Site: brandenburg
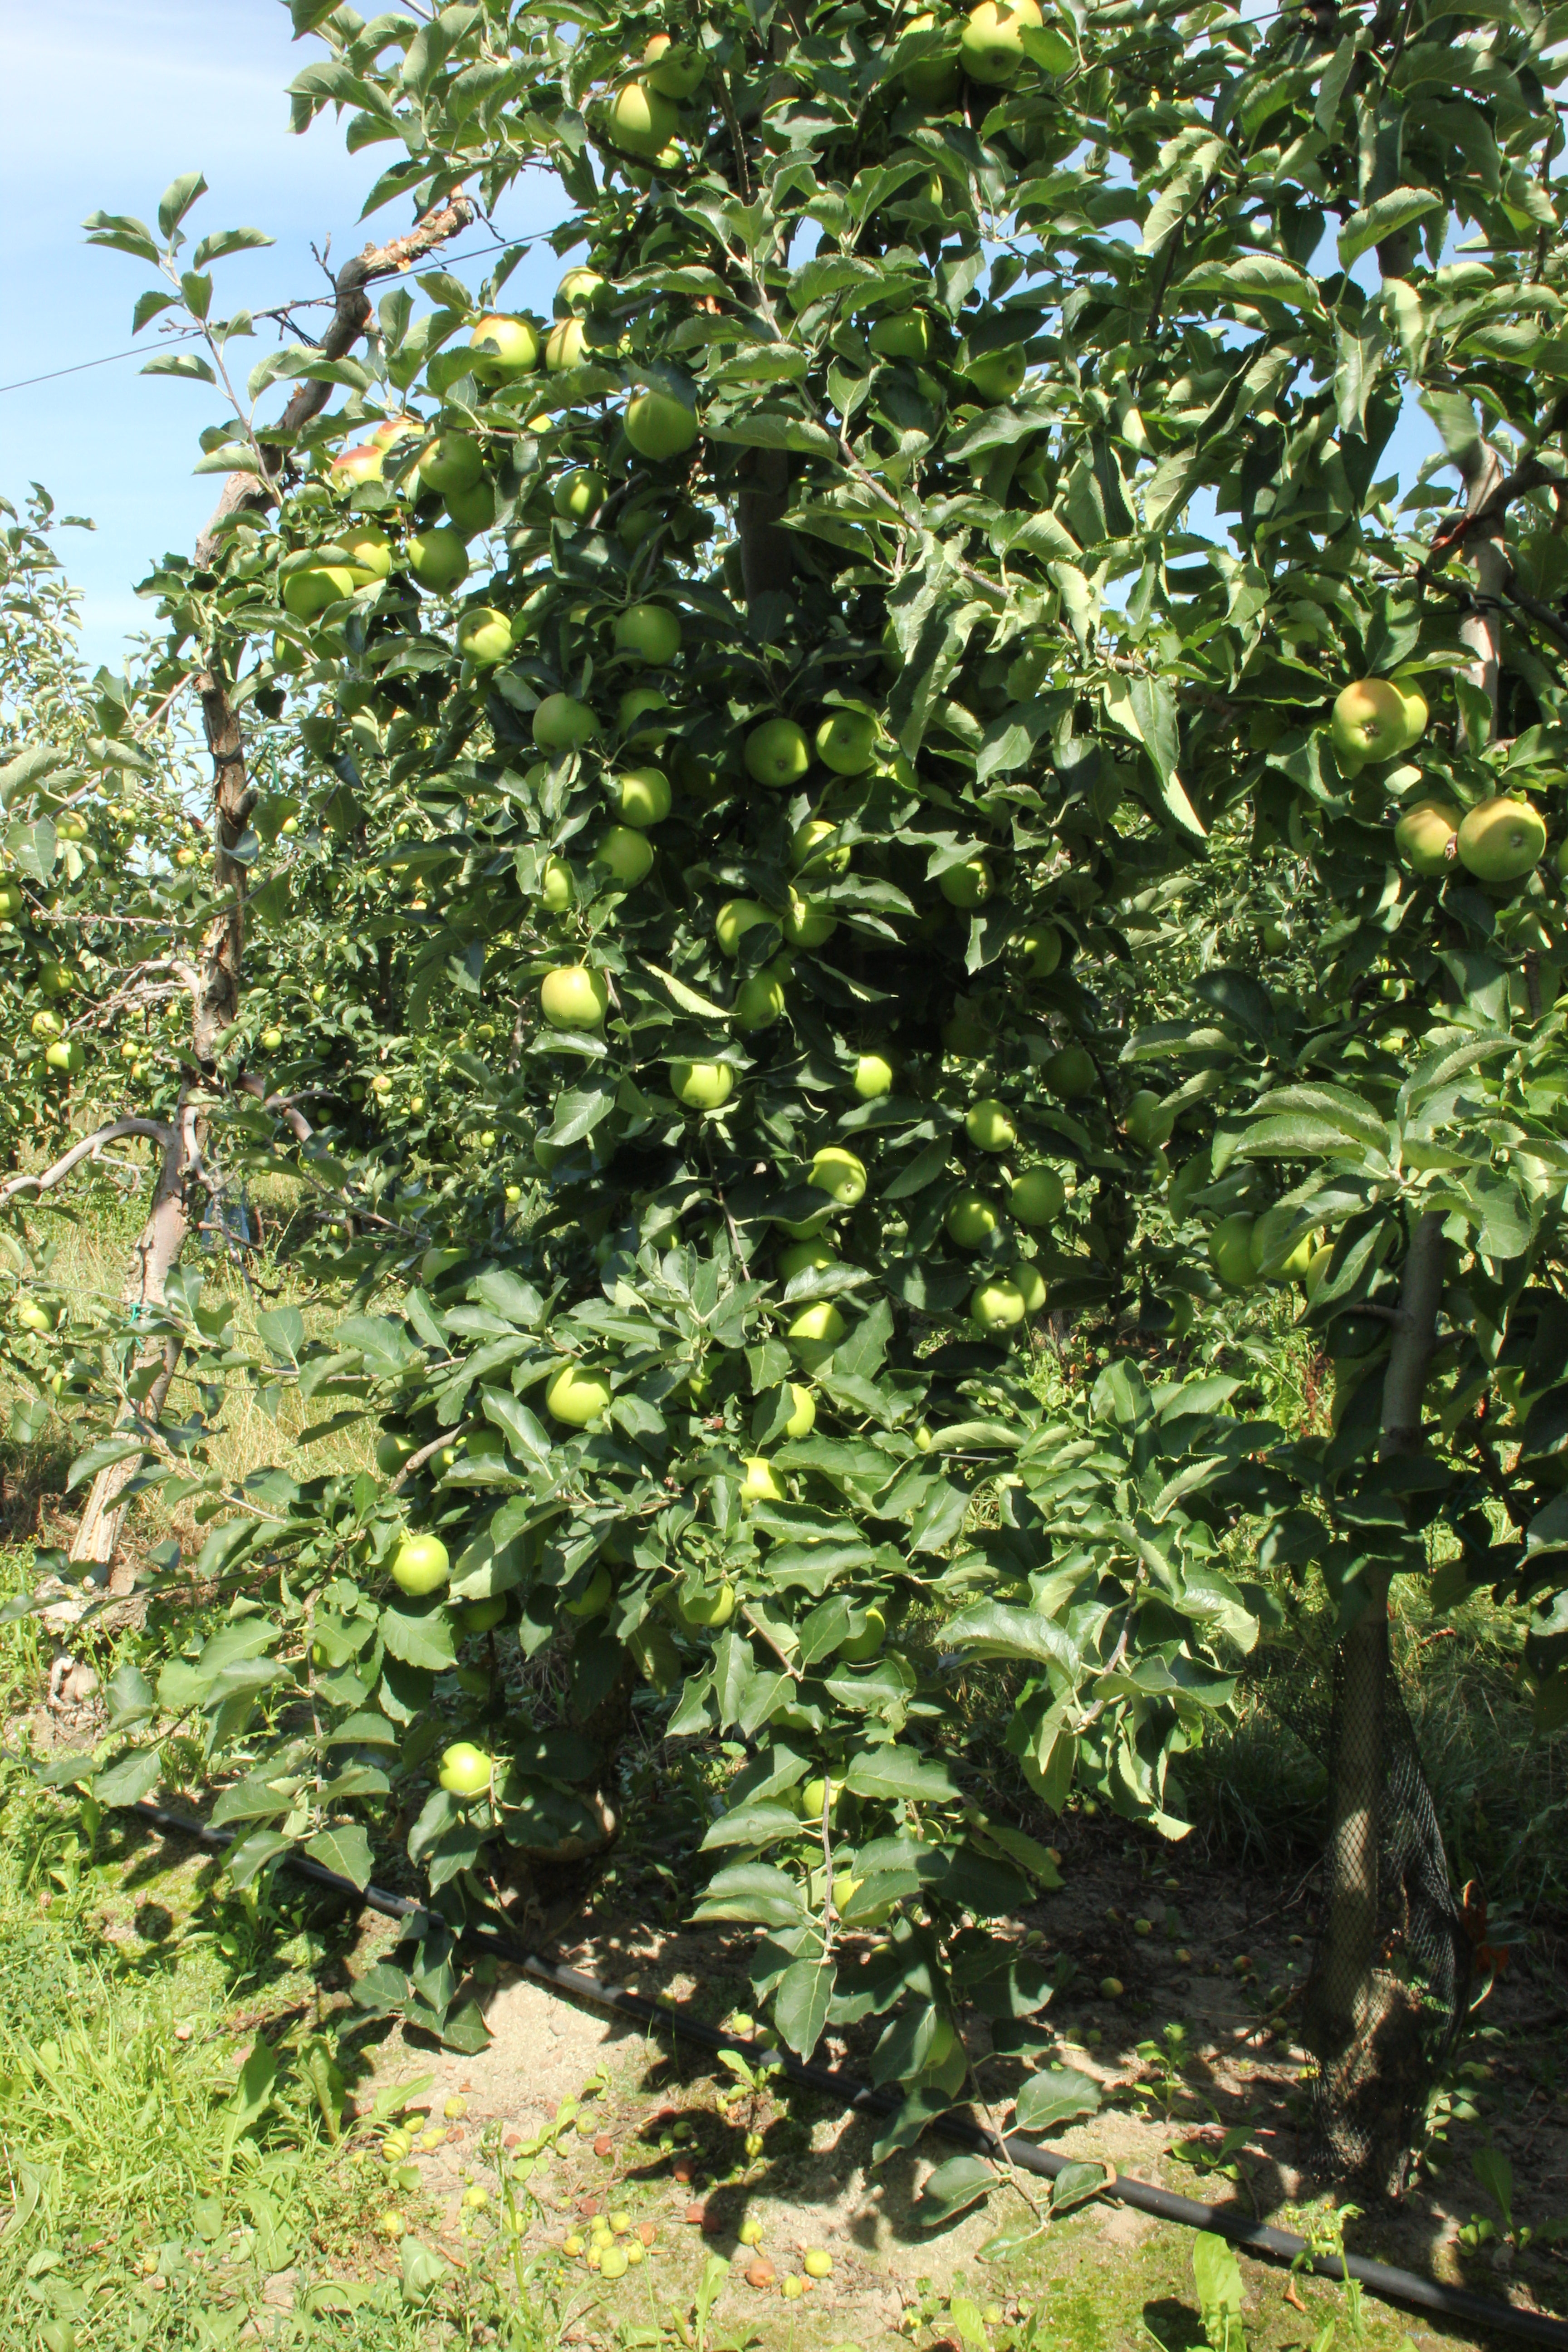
Growth stage (BBCH 77): Development of fruit